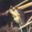
Label: frog